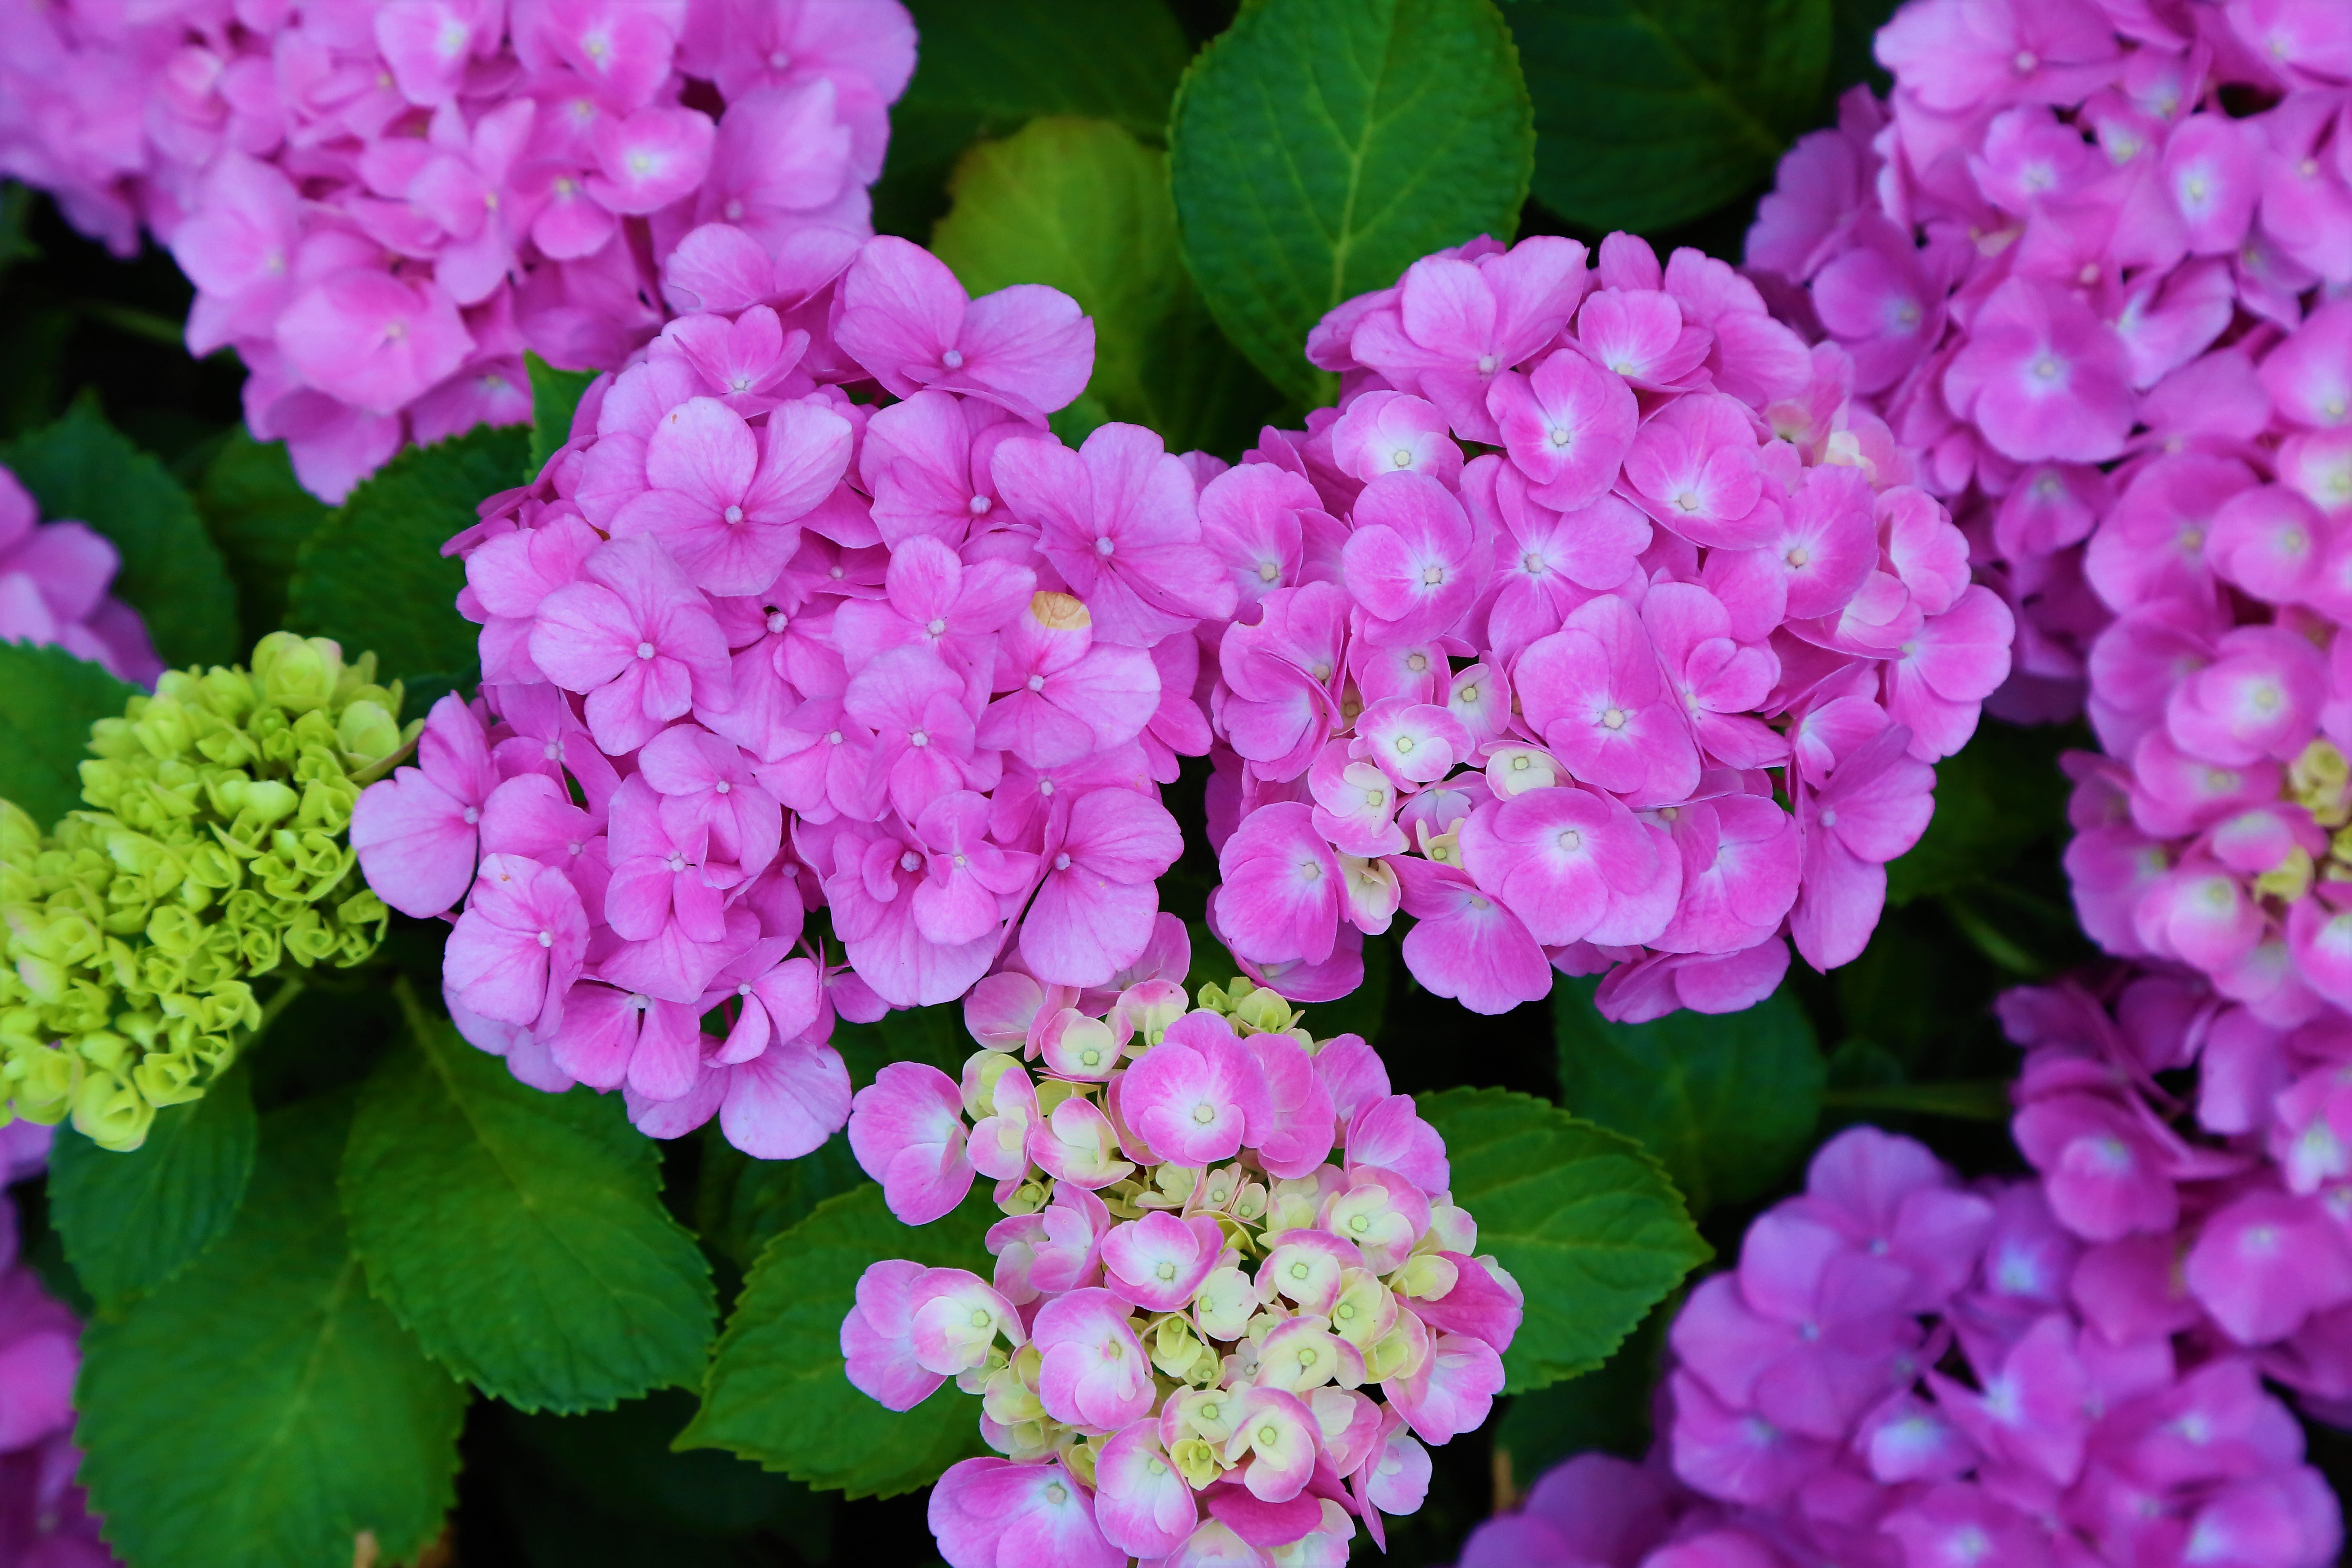
flowers, spring, nature, plant, colorful, green, pink, beautiful, flower, flowering plant, petal, hydrangea, hydrangeaceae, annual plant, groundcover, cornales, verbena, lantana camara, verbena family, yarrow, begonia, lantana, magenta, pink family, perennial plant, herbaceous plant, geranium, spirea